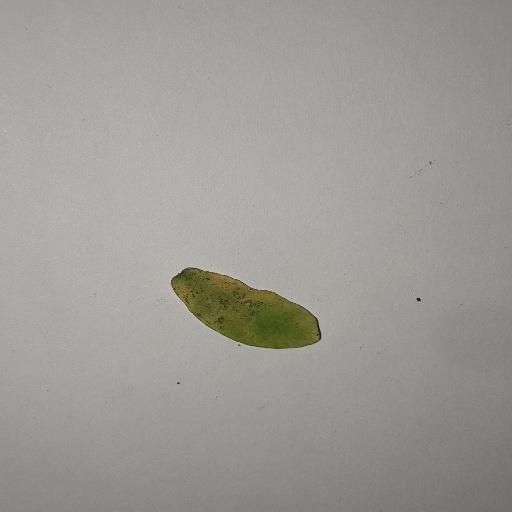
Species: Sojina
Leaf condition: Yellow Leaf